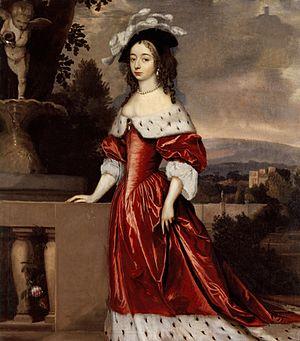
Henriette Catherine d'Orange-Nassau née le 10 février 1637 et décédée le 3 novembre 1708 est la fille de Frédéric-Henri d'Orange-Nassau et d'Amélie de Solms-Braunfels. Elle est une membre de la Maison d'Orange-Nassau.